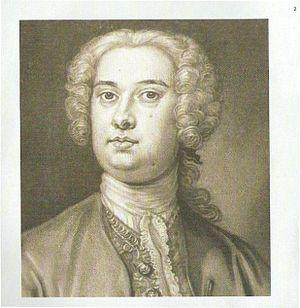
Oreste est un opéra de George Friederic Haendel en trois actes. Le livret a été adapté de manière anonyme de L'Oreste de Giangualberto Barlocci, lui-même adapté de Iphigénie en Tauride d'Euripide.